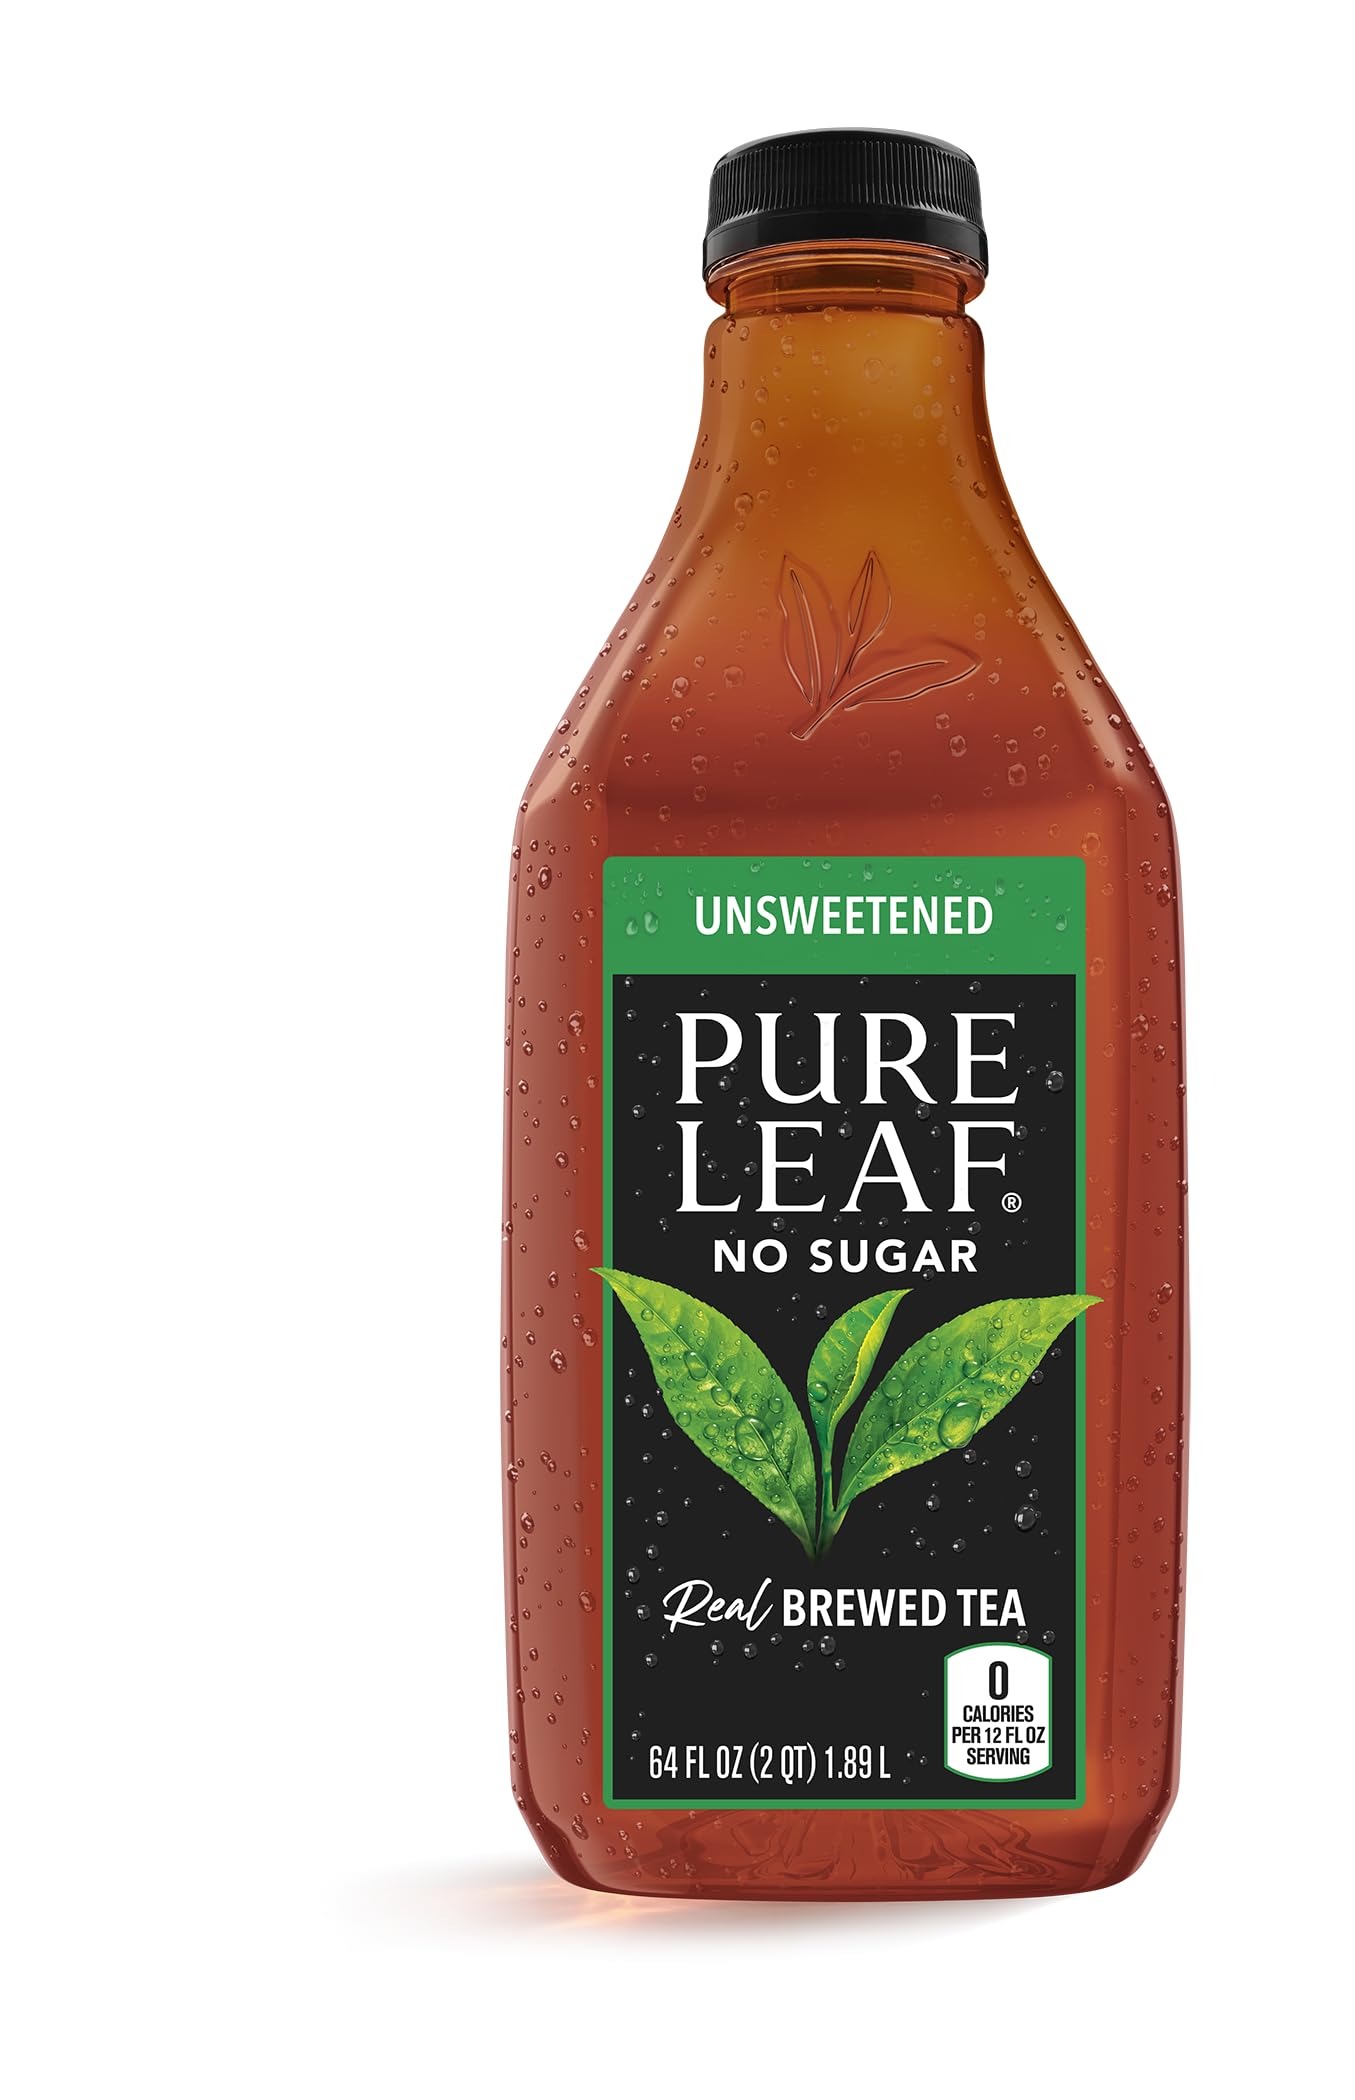
Item Name: Pure leaf Iced Tea, Unsweetened, Real Brewed Tea (64 oz Bottle)
Bullet Point 1: Taste iced tea the way it was meant to be: brewed from real tea leaves steeped in water
Bullet Point 2: Brewed from REAL tea leaves picked at their freshest, never from powder or concentrate
Bullet Point 3: No artificial sweeteners or added color
Bullet Point 4: 0 calories per bottle
Value: 64.0
Unit: Fl Oz

Price: 3.79